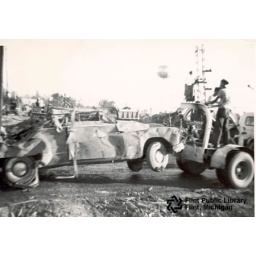
Tow trucks are called in to help clear cars that have been totaled. -Courtesy of Burton Mathews